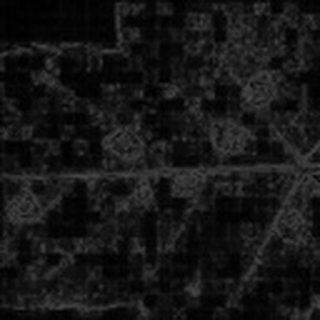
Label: cotton_target_spot